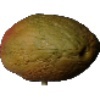
Label: Papaya 1